The Lost Bladesman

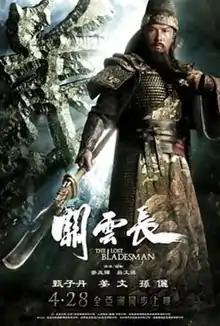

The Lost Bladesman is a 2011 historical war and biopic action film loosely based on the story of Guan Yu crossing five passes and slaying six generals in the 14th-century historical novel "Romance of the Three Kingdoms". A Hong Kong-Chinese co-production written and directed by Alan Mak and Felix Chong, the film starred Donnie Yen as Guan Yu, with Yen also serving as the film's action director.